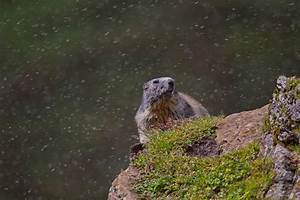
Label: squirrel